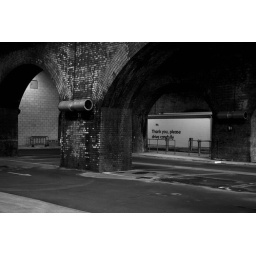
Moor street Station underground car park in Birmingham